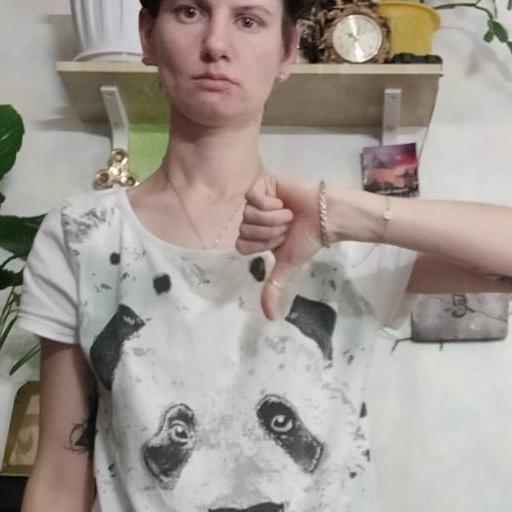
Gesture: dislike